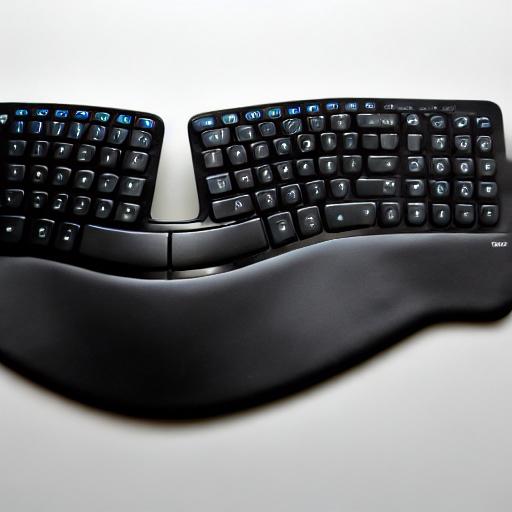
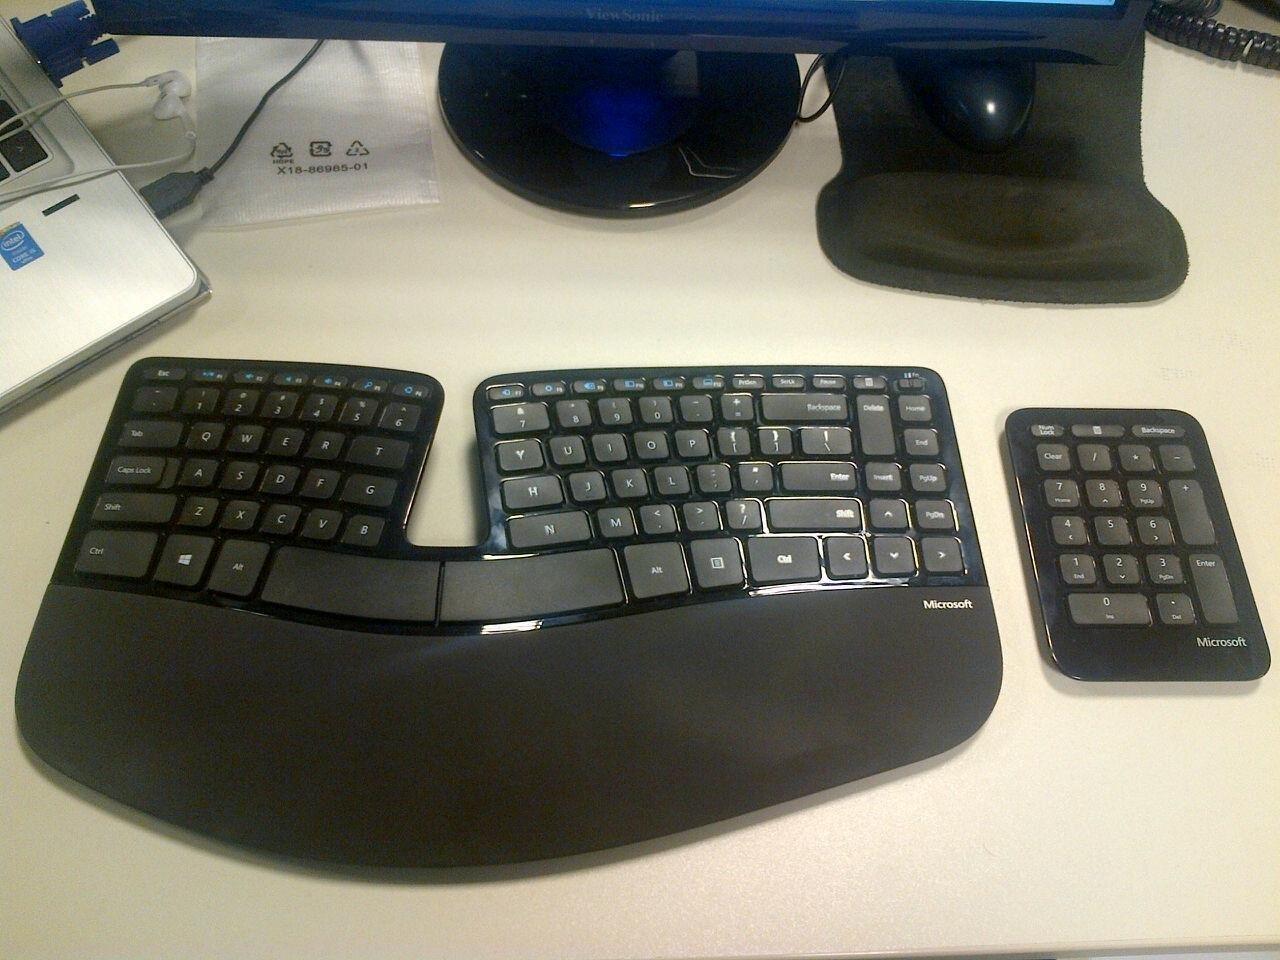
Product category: keyboard
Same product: no